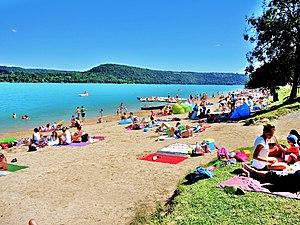
Lac de Chalain, plage de Doucier
Doucier est une commune française située dans le département du Jura en région Bourgogne-Franche-Comté.